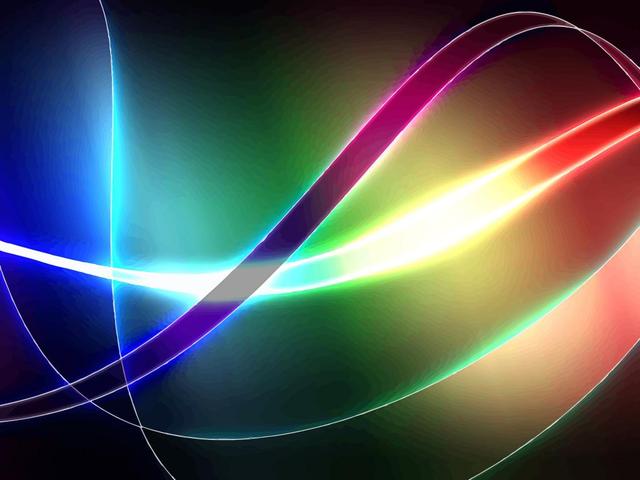
Texture: swirly